U.S. Route 19 in Florida

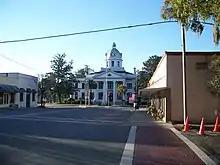
Intersection of US 19 and US 90 in Monticello

After the intersection at CR 578 (County Line Road), US 19 continues northbound as a six-lane highway with occasional frontage roads. Tourist Development Council signs at both borders boast of the county being part of Florida's Nature Coast. The southern half of US 19 serves as most of the western border of Spring Hill. Applegate Road near Wendy Drive is only a short distance from CR 574 (Spring Hill Drive) and CR 595 (Osowaw Boulevard) serve as the Gateways to Spring Hill and Hernando Beach, although southbound US 19 travelers can reach CR 595 from Tarpon Boulevard. Osowaw and Tarpon boulevards were once part of the Old Dixie Highway, which crossed over US 19 and back until shopping centers and a portion of Timber Pines were built along the road.